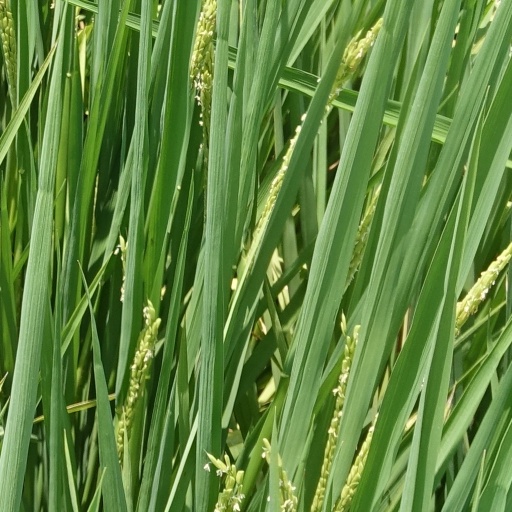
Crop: rice